Narrow-gauge railways in Africa

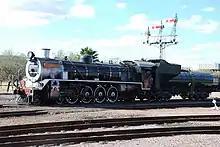
Class 19D locomotive at Pretoria

Originally standard gauge, the railways of the then Cape Colony changed to narrow gauge , sometimes known as "Cape gauge", for cost-cutting reasons. However, with the development of a strong economy, with heavy export coal and iron ore traffic, and electrification of most main lines, South Africa, like Queensland, operates several narrow gauge trains that outdo most standard and broad gauge trains across the world. In fact, in 1989 the Sishen-Saldanha line set a world record by carrying the biggest train in history, 7.2 km long containing 660 wagons pulled by 15 locomotives and weighing , though most trains on this line routinely run with lower tonnage. However, the Gautrain between Johannesburg and Pretoria operates on standard gauge, and thus is not capable of using any of the country's existing rail network.